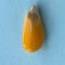
Maize quality: Good